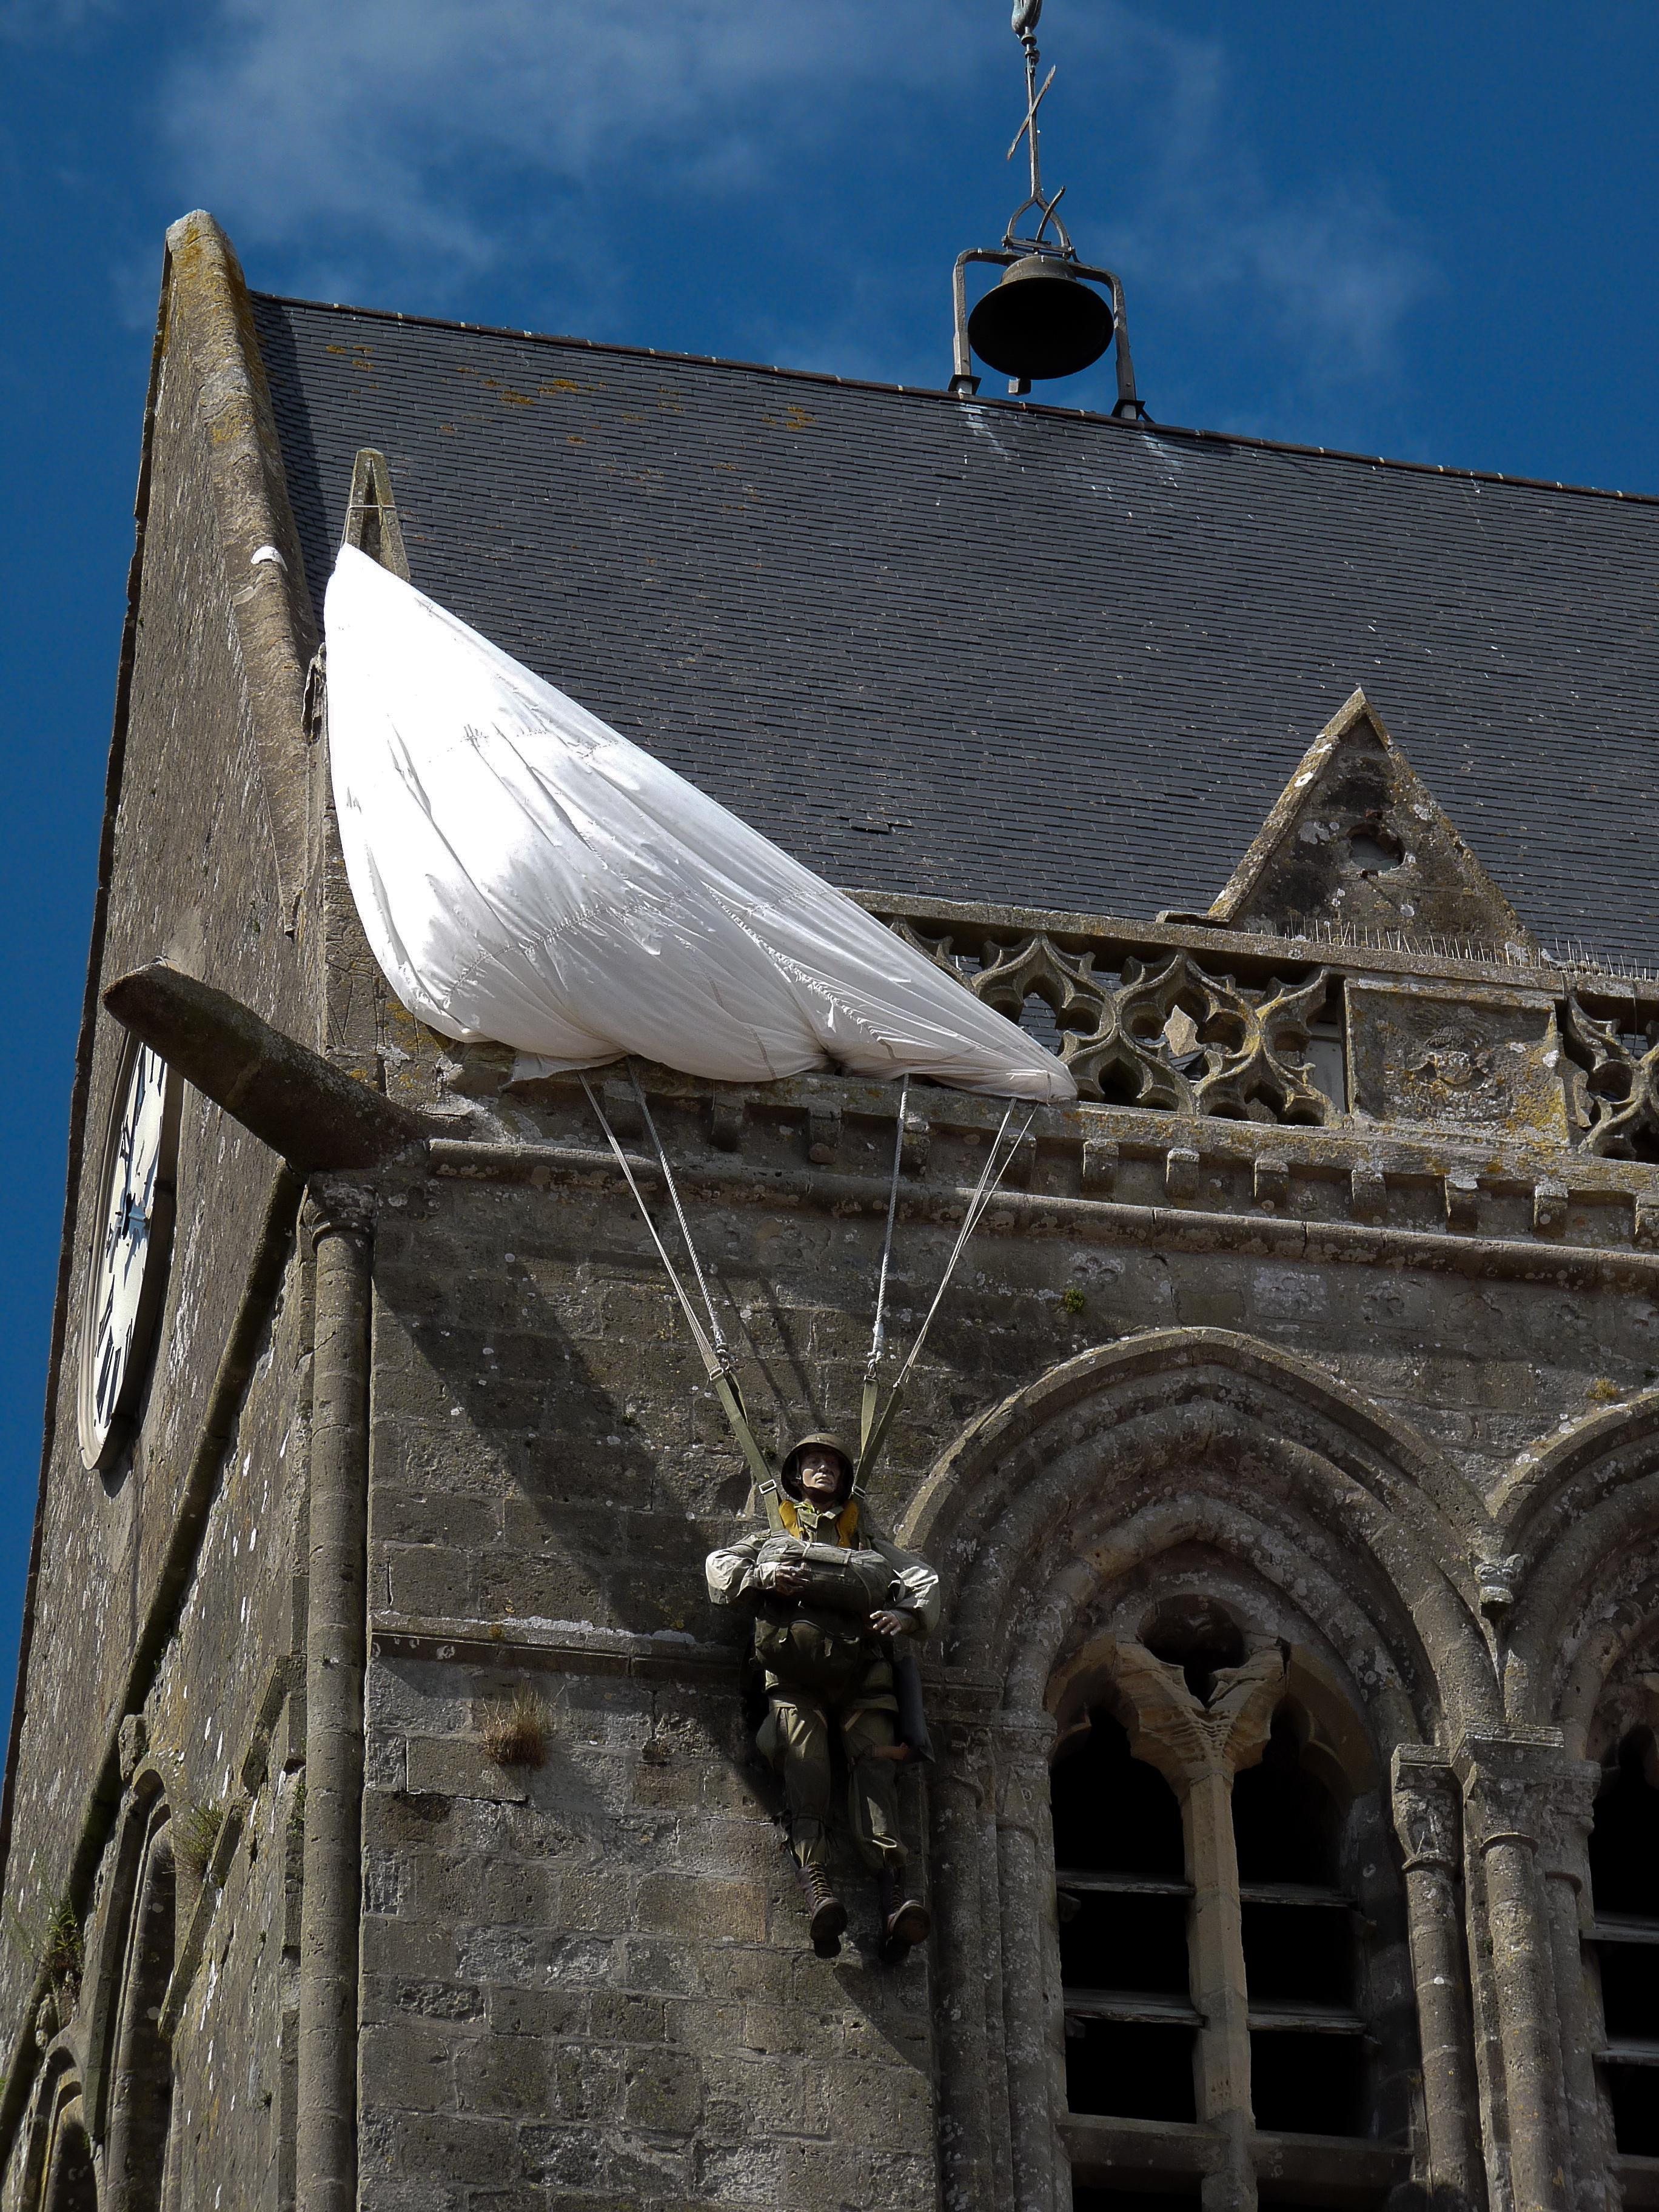
architecture, house, roof, building, facade, church, chapel, place of worship, normandy, landing, d day, june 1944, paratrooper